William H. Lewis Model House

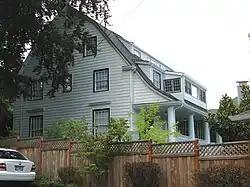
The Lewis Model House in 2008

The William H. Lewis Model House is a historic residence in Portland, Oregon, United States.